Michel Moawad

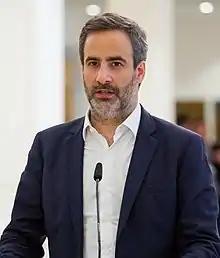
Michel Moawad in 2021

Michel Moawad (born 4 June 1972) is a Lebanese politician. He is a member of the Renewal Bloc in the Lebanese Parliament representing the Zgharta District. Since his election to Parliament, he has been also elected as a member of the parliamentary Finance and Budget Committee and is currently the executive director of the René Moawad Foundation.